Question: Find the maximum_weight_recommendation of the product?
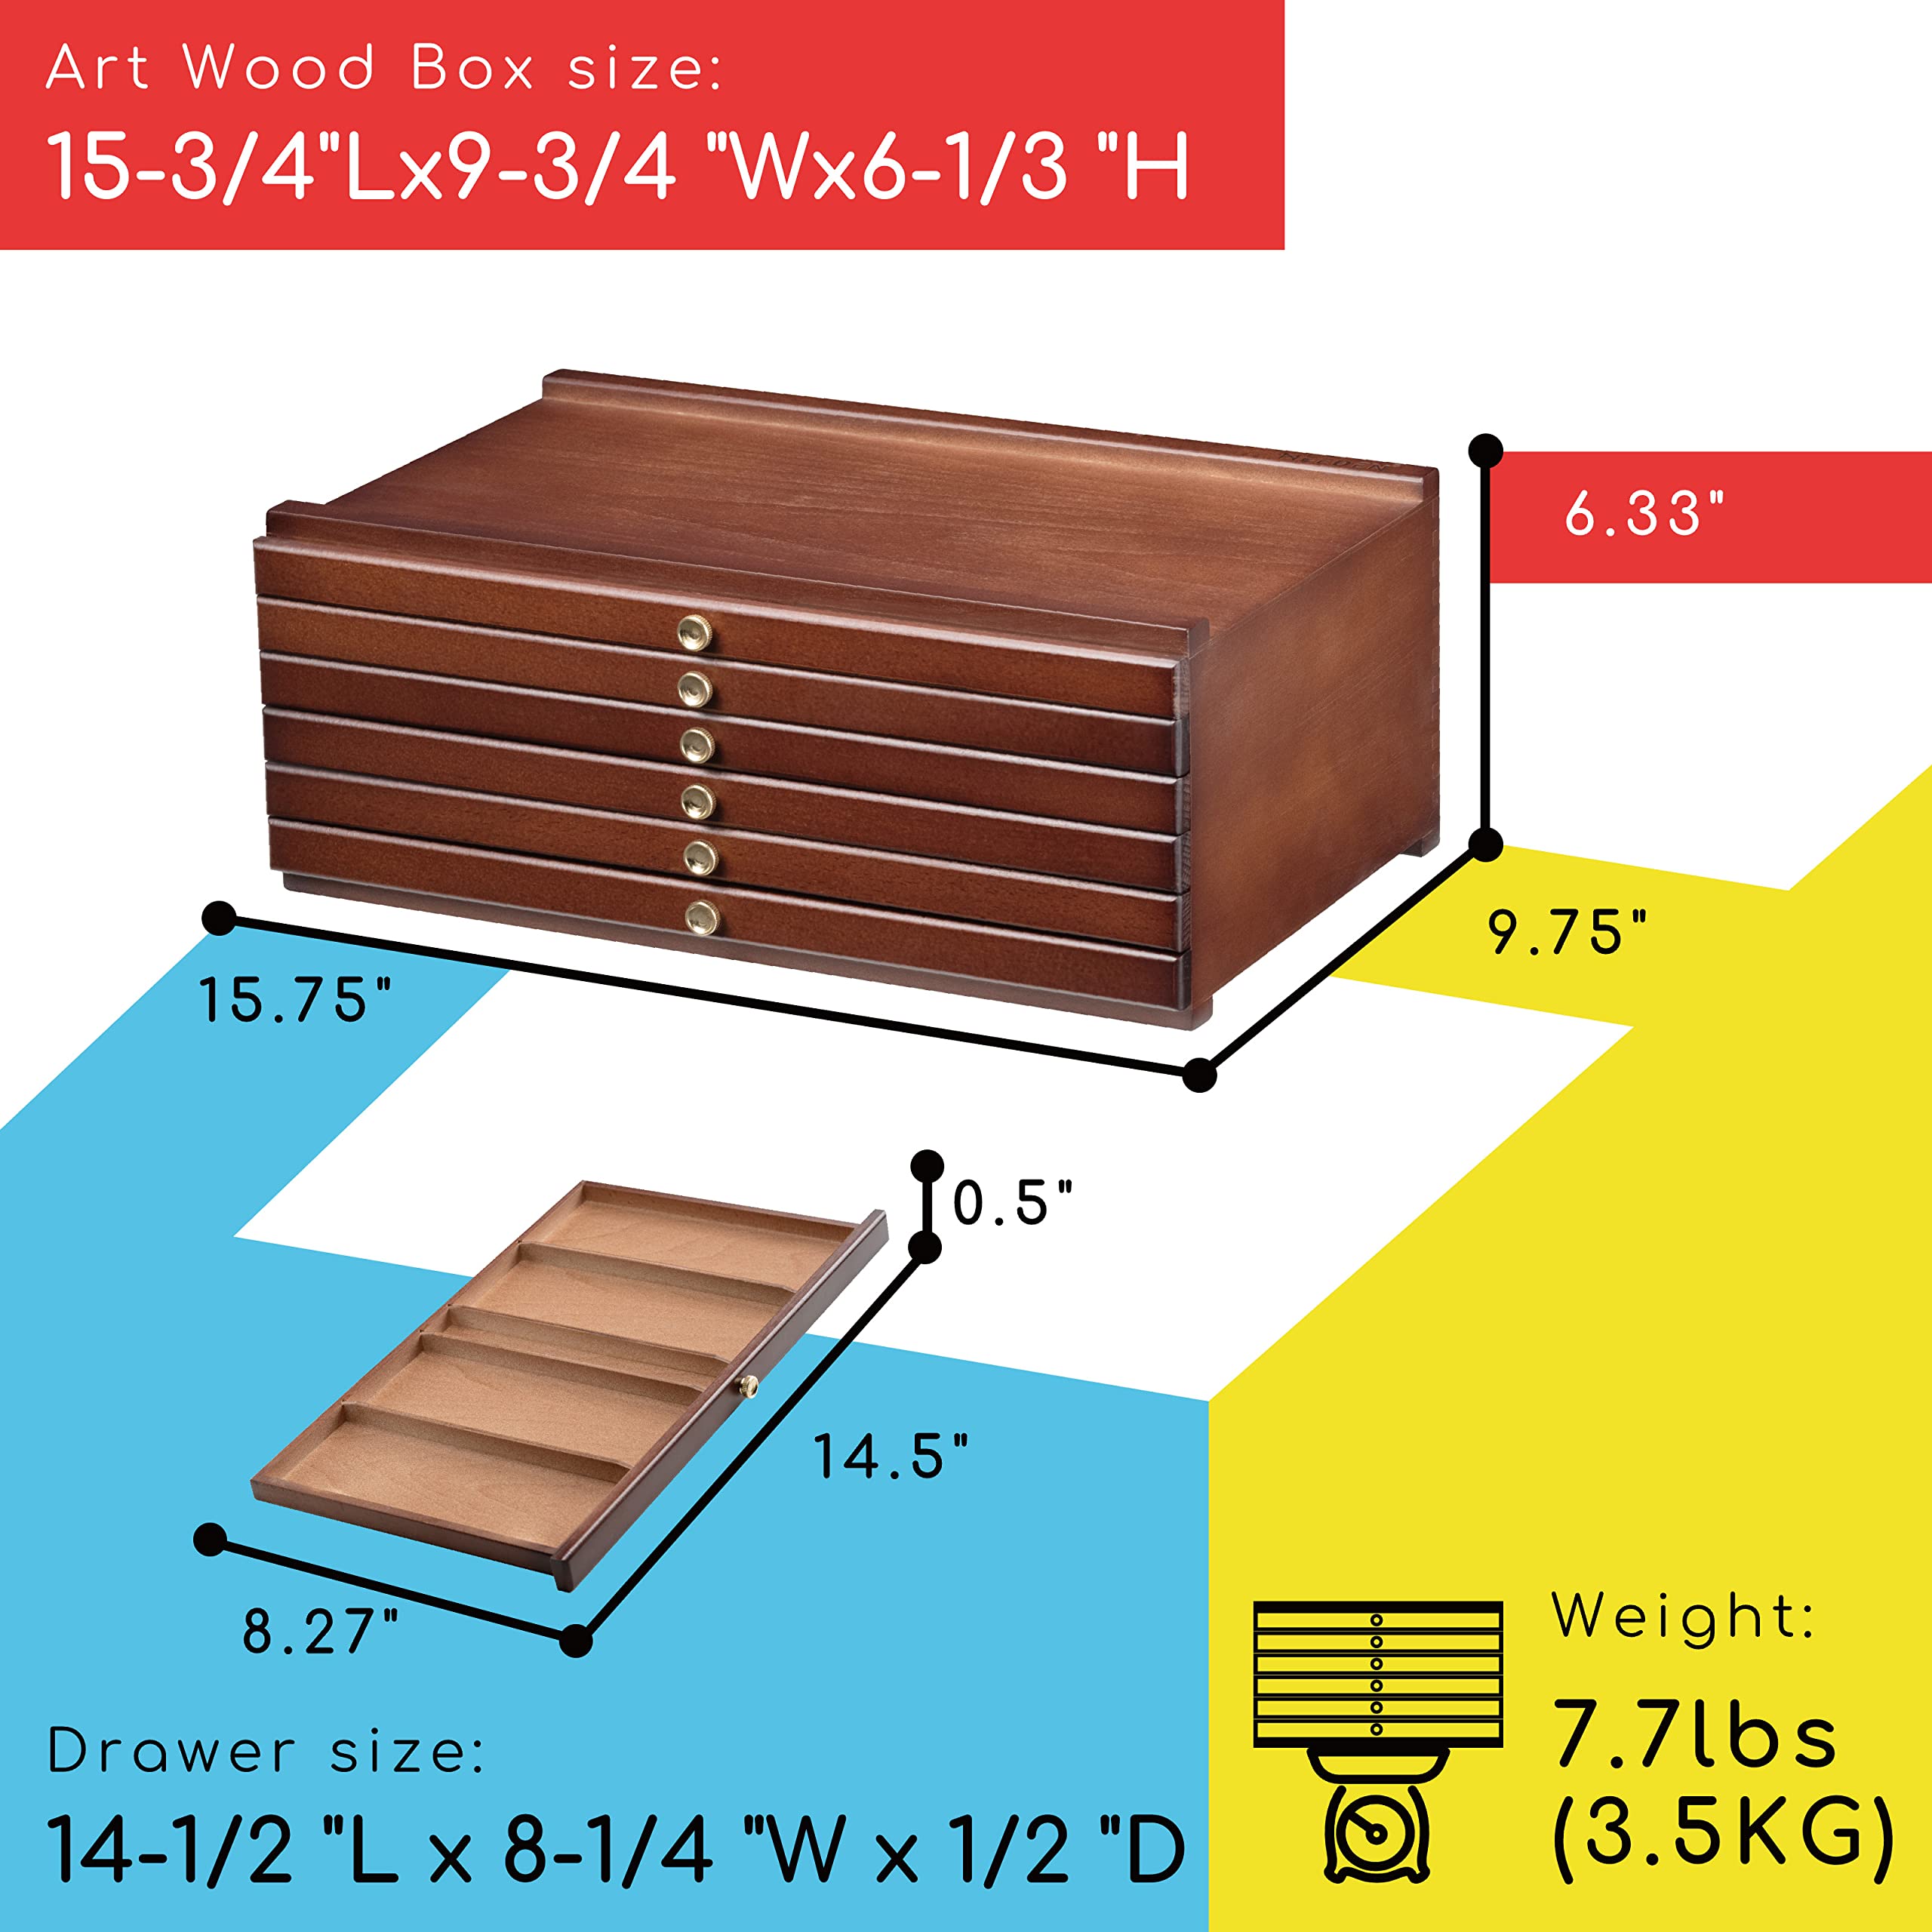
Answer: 3.5 kilogram